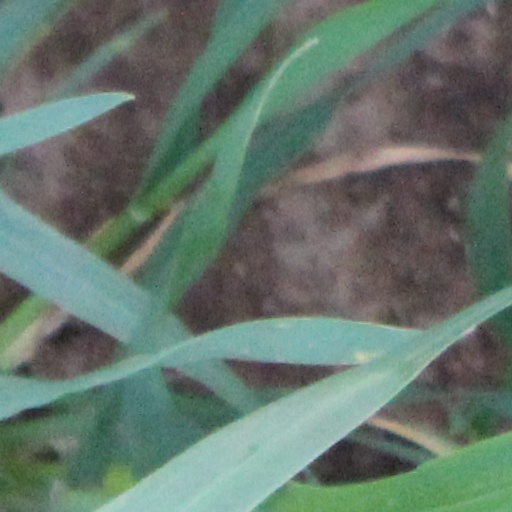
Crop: wheat